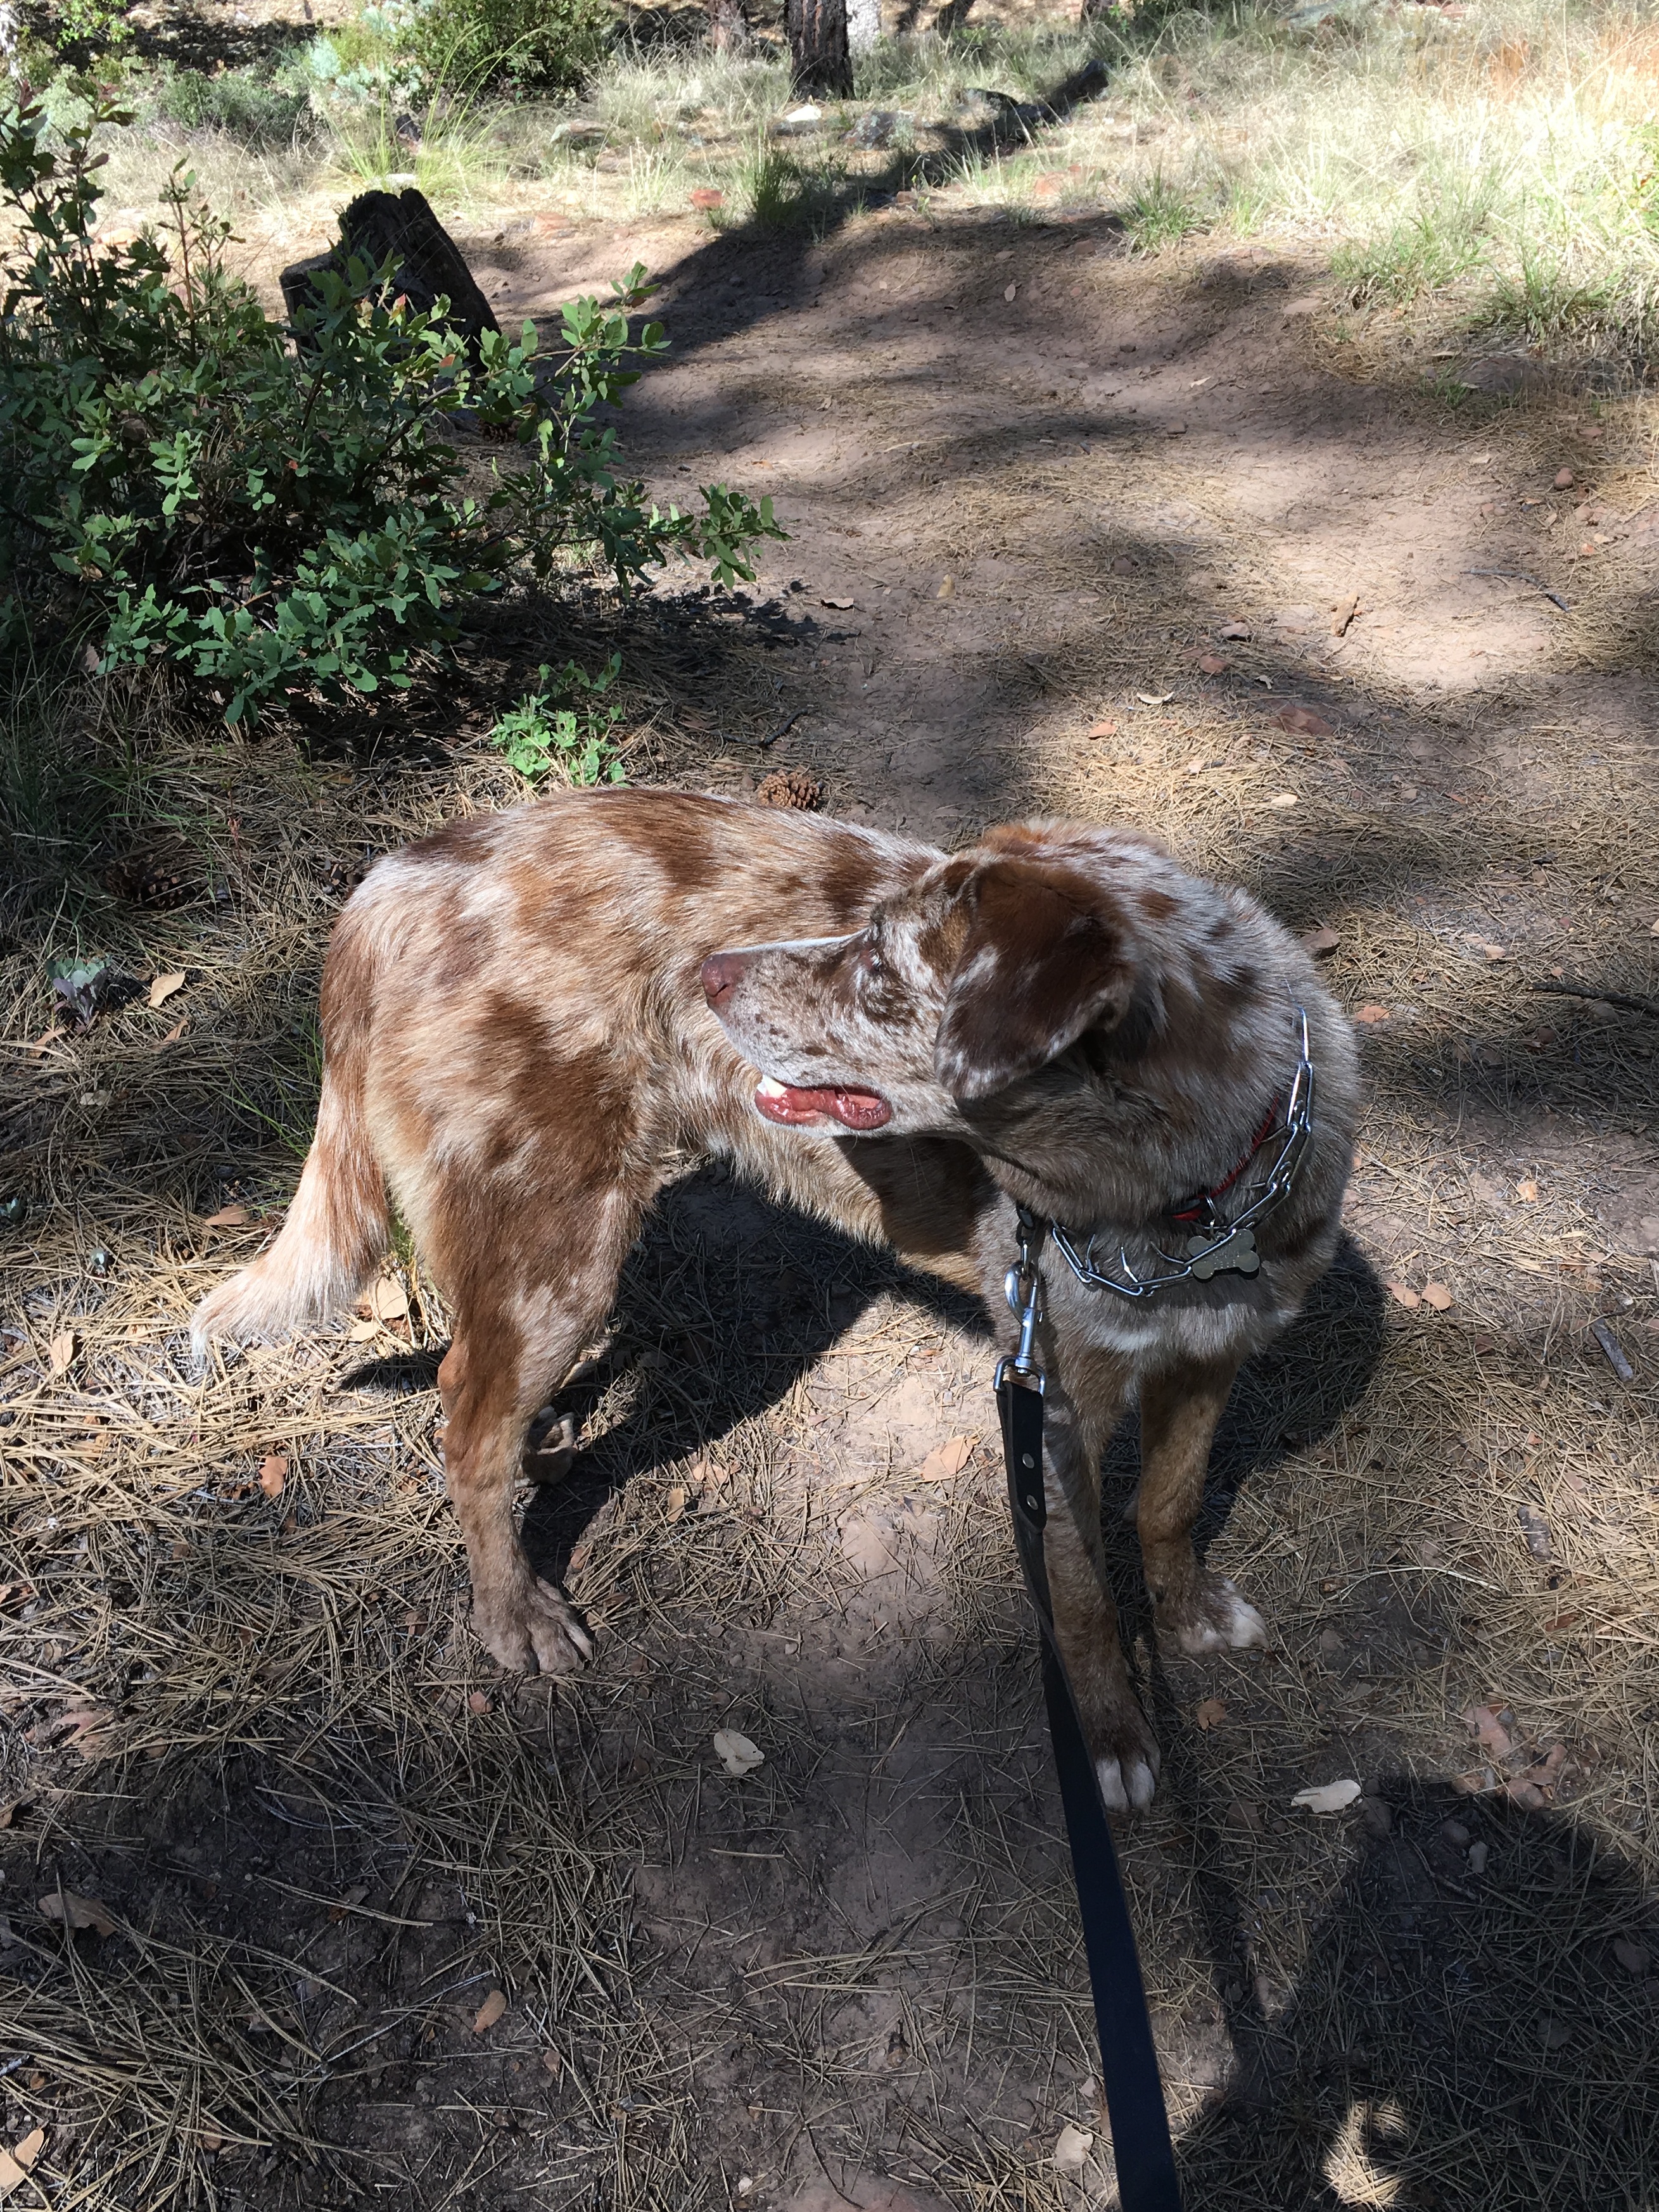
dog, mammal, vertebrate, dog like mammal